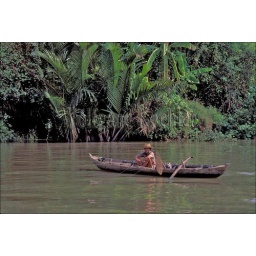
South vietnam, mekong river delta, fishermen in boat